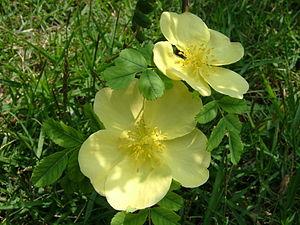
Le nombre réel d'espèces de rosiers fait l'objet de discussions. Certaines espèces sont si voisines qu'elles pourraient aisément être considérées comme des variations d'une seule espèce, tandis que d'autres montrent suffisamment de variation pour mériter d'être classées séparément. Généralement les listes d'espèces de rosiers recensent entre 100 et 150 espèces, la plupart des botanistes estimant que le nombre réel est probablement plus proche de la borne inférieure de cet intervalle.
Les rosiers, ou églantiers, forment un genre de plantes, le genre Rosa de la famille des Rosaceae, originaires des régions tempérées et subtropicales de l'hémisphère nord. Ce sont des arbustes et arbrisseaux sarmenteux et épineux. Suivant les avis souvent divers des botanistes, le genre Rosa comprend de 100 à 200 espèces qui s'hybrident facilement entre elles.
Les rosiers grimpants constituent un ensemble d'espèces de rosiers qui possèdent des tiges sarmenteuses, souples et longues de plusieurs mètres, inconnues chez les formes normales dites « en buisson ». Réunis par cette seule caractéristique, ils ne constituent pas une classe homogène de rosiers : on trouve tant différentes espèces botaniques avec un port souvent proche de celui des ronces, que des rosiers dits anciens et aussi des variétés nouvelles de formes « grimpantes ».
Le rosier du Père Hugo, ou rosier jaune de Chine, est une espèce de rosiers, classée dans la section des Pimpinellifoliæ, originaire de Chine dans les régions de Gansu, Qinghai, Shaanxi, Shanxi et Sichuan. On le trouve en bordure de forêts dans des régions accidentées entre 600 et 2 300 mètres d'altitude. cette espèce a été introduite en Europe en 1899 et aux États-Unis en 1908.